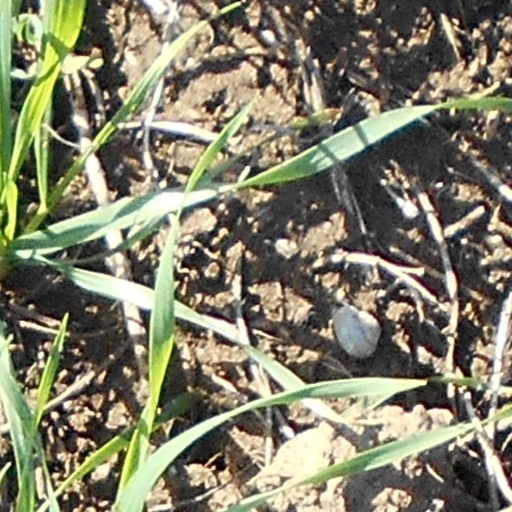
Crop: wheat